Nuria Amat

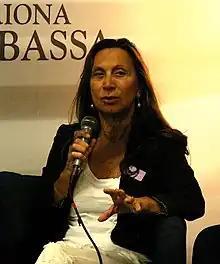
Amat at the Göteborg Book Fair 2014

Nuria Amat Noguera, spelled in Catalan as Núria Amat i Noguera (born 1950) is a Spanish writer and librarian who writes in Spanish and Catalan. She is the recipient of the 2011 Ramon Llull Novel Award.